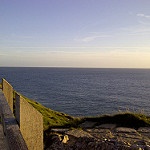
Label: sea